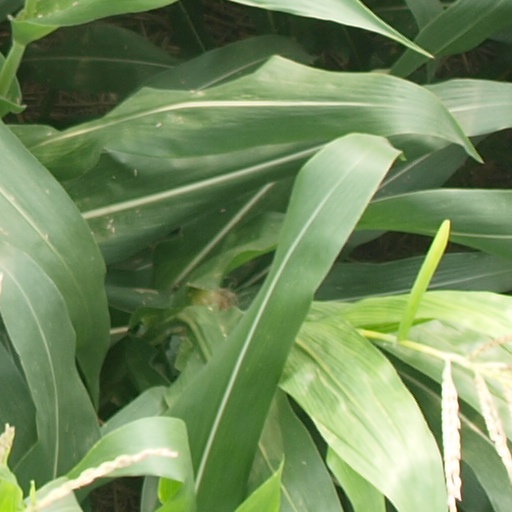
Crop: maize; corn